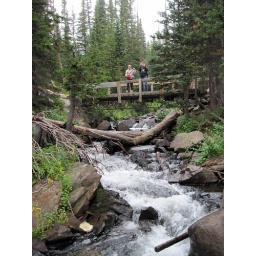
A bridge across a mountain stream near the beginning of the trail